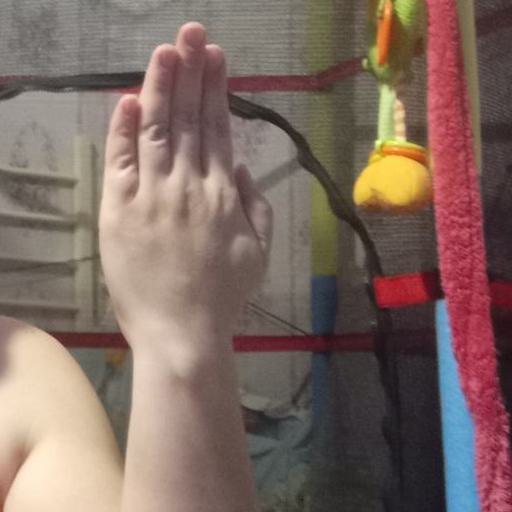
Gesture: stop_inverted